Muslim minority of Greece

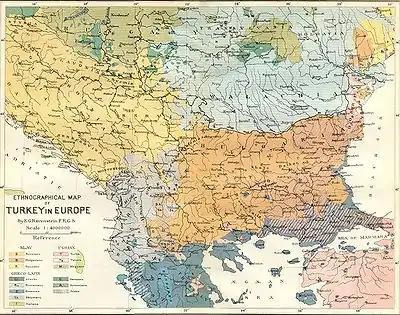
Ethnic composition of the central Balkans (including present-day Greek Thrace) in 1870.

The official Greek text of the Treaty of Lausanne refers to "muslim minorities" in article 45 However, unofficial texts of the Greek State refer to one Muslim minority. According to the Greek government, Turkish speakers form approximately 50% of the minority, Pomaks 35% and Muslim Roma 15%.